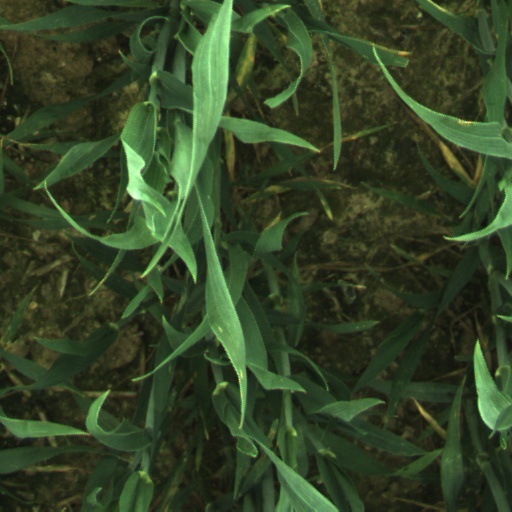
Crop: wheat